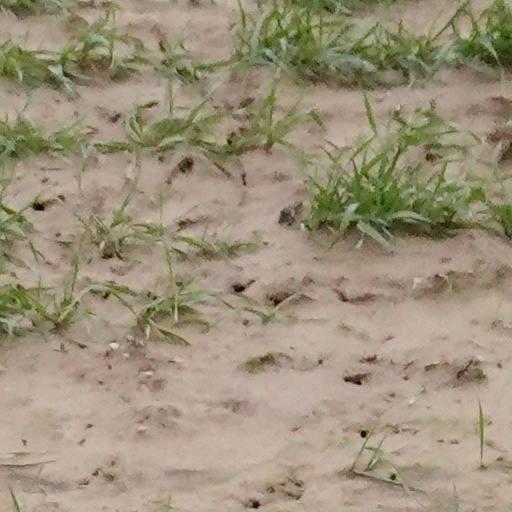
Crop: wheat